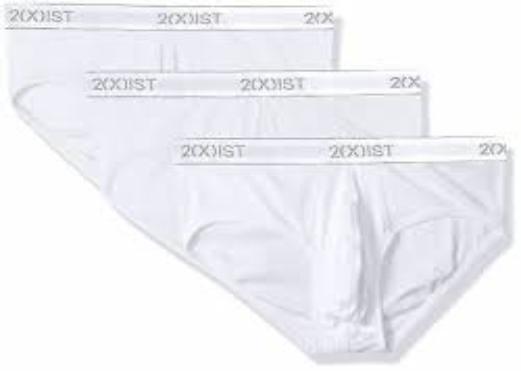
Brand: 2xist
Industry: Clothes